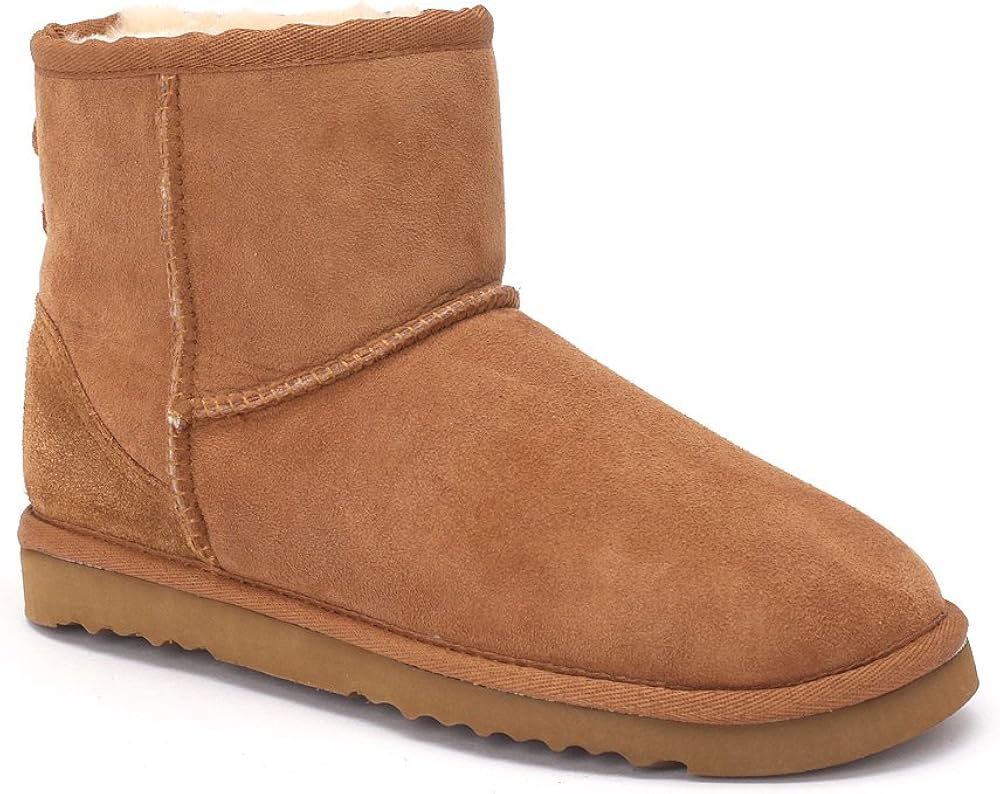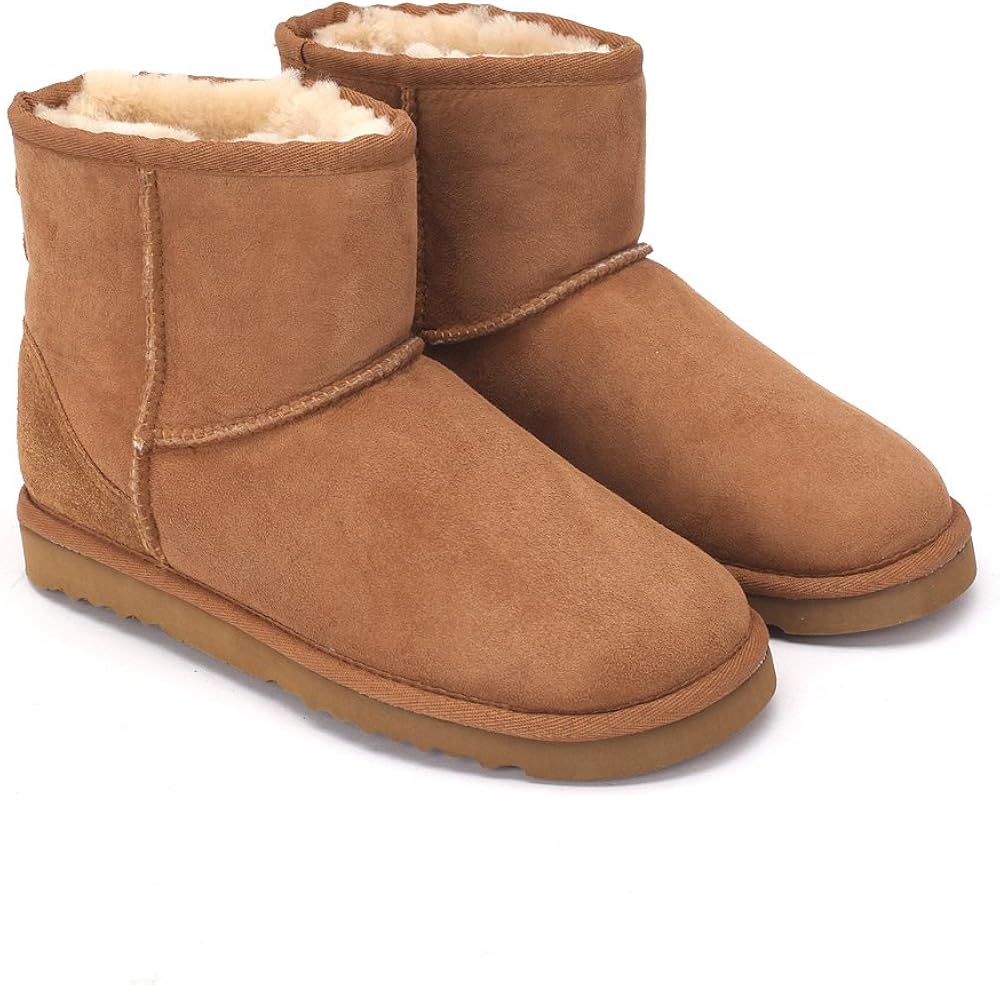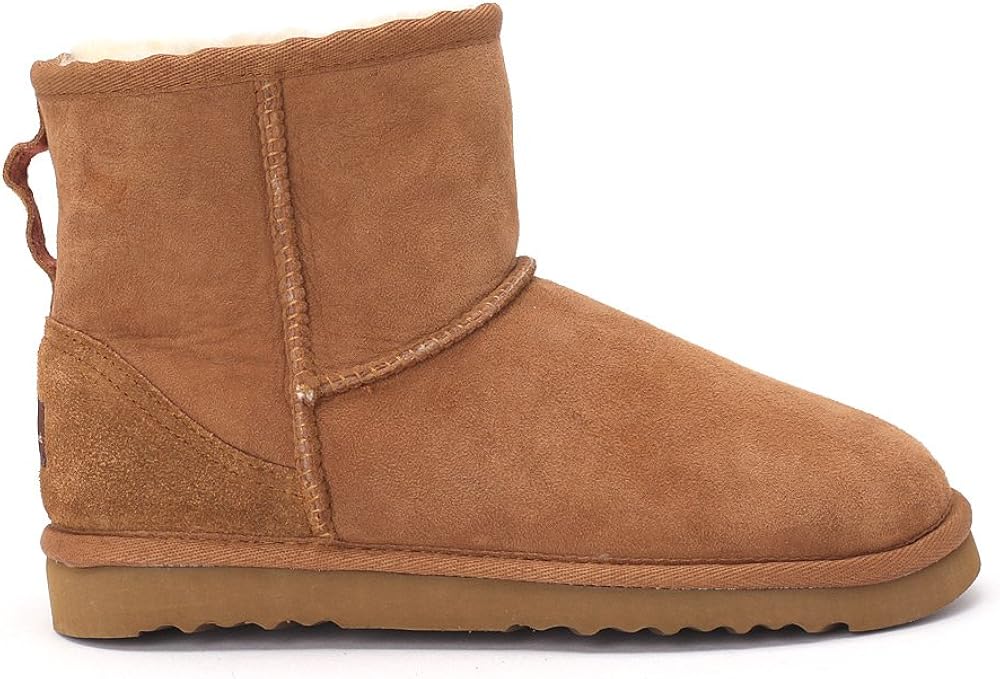
Sheep Touch Women's Classic Mini Twin-Face Sheepskin Boots
Category: AMAZON FASHION
This boot features a genuine twinfaced Australian sheepskin upper atop a lightweight EVA outsole. As an ankle height boot, the Classic Mini is perfect for year round wear. The sheepskin has been artificially dyed and treated. Product Imported. The length of the insole for each size as following: (The data is for reference only.) US 5: 23.5 cm, US 5: 23.5 cm, US 6: 24.4 cm, US 6: 24.4 cm, US 7: 25.3 cm, US 7: 25.3 cm, US 8: 26.1 cm, US 8: 26.1 cm, US 9: 27.0 cm. US 9: 27.0 cm.
Features: Imported | twinfaced sheepskin | Rubber sole | Heel measures approximately 4.5 inches" | Pull-on style, with functional back loop for ease of entry | Approx. boot shaft height: 4.5 inches | Twinfaced sheepskin upper/shearling lining | Durable, lightweight molded EVA outsole | Fur Origin: Australia.